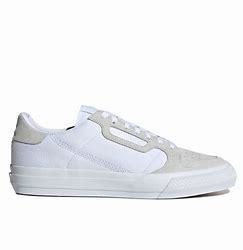
Brand: Adidas
Model: Continental Vulc